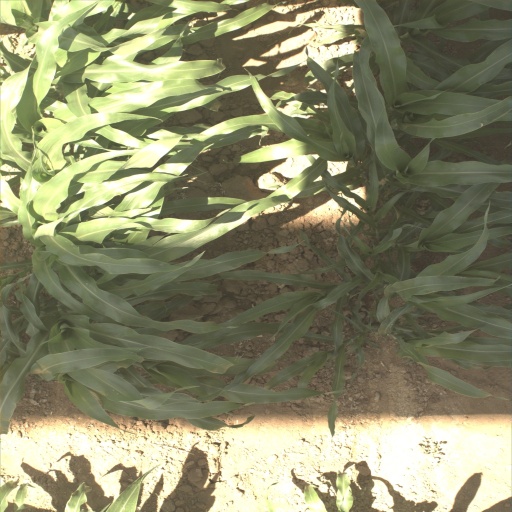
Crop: sorghum